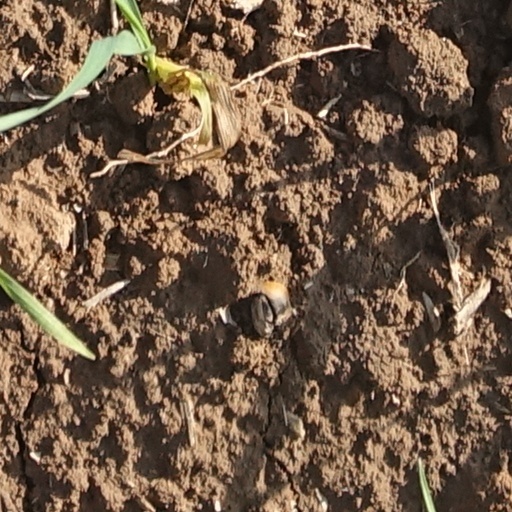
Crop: wheat